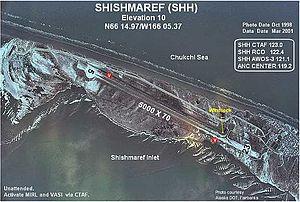
L'aéroport de Shishmaref, en anglais Shishmaref Airport, est un petit aéroport local des États-Unis situé sur l'île Sarichef et desservant le village tout proche de Shishmaref, en Alaska. Il est composé d'une unique piste asphaltée et ne possède pas d'aérogare.
L'île Sarichef, en anglais Sarichef Island, est une île des États-Unis située dans l'ouest de l'Alaska. Elle constitue une partie du cordon littoral qui sépare la baie de Sarichef à l'est de la mer des Tchouktches à l'ouest. Elle mesure sept kilomètres de longueur et son point le plus élevé est à six mètres d'altitude. Son seul village, Shishmaref, ainsi que son aéroport occupent la quasi-totalité de sa superficie. En hiver, la banquise entoure complètement l'île, permettant aux habitants de se rendre sur le continent en traîneau ou en motoneige, notamment via trois pistes qui partent vers le sud, vers le sud-est et vers le sud-ouest.